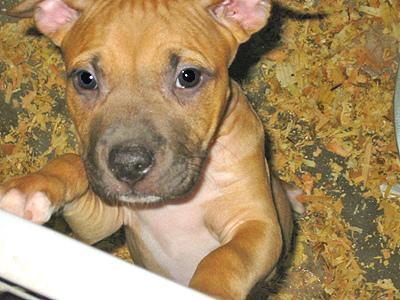
American_Staffordshire_terrier